Qalqilya

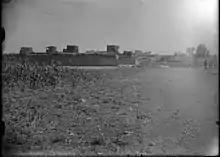
Qalqilya 1927

An official land survey recorded 27,915 dunams of land owned in 1945. Of this, 3701 dunams were for citrus and bananas, 3,232 were plantations and irrigable land, 16,197 used for cereals, while 273 dunams were built-up (urban) land.